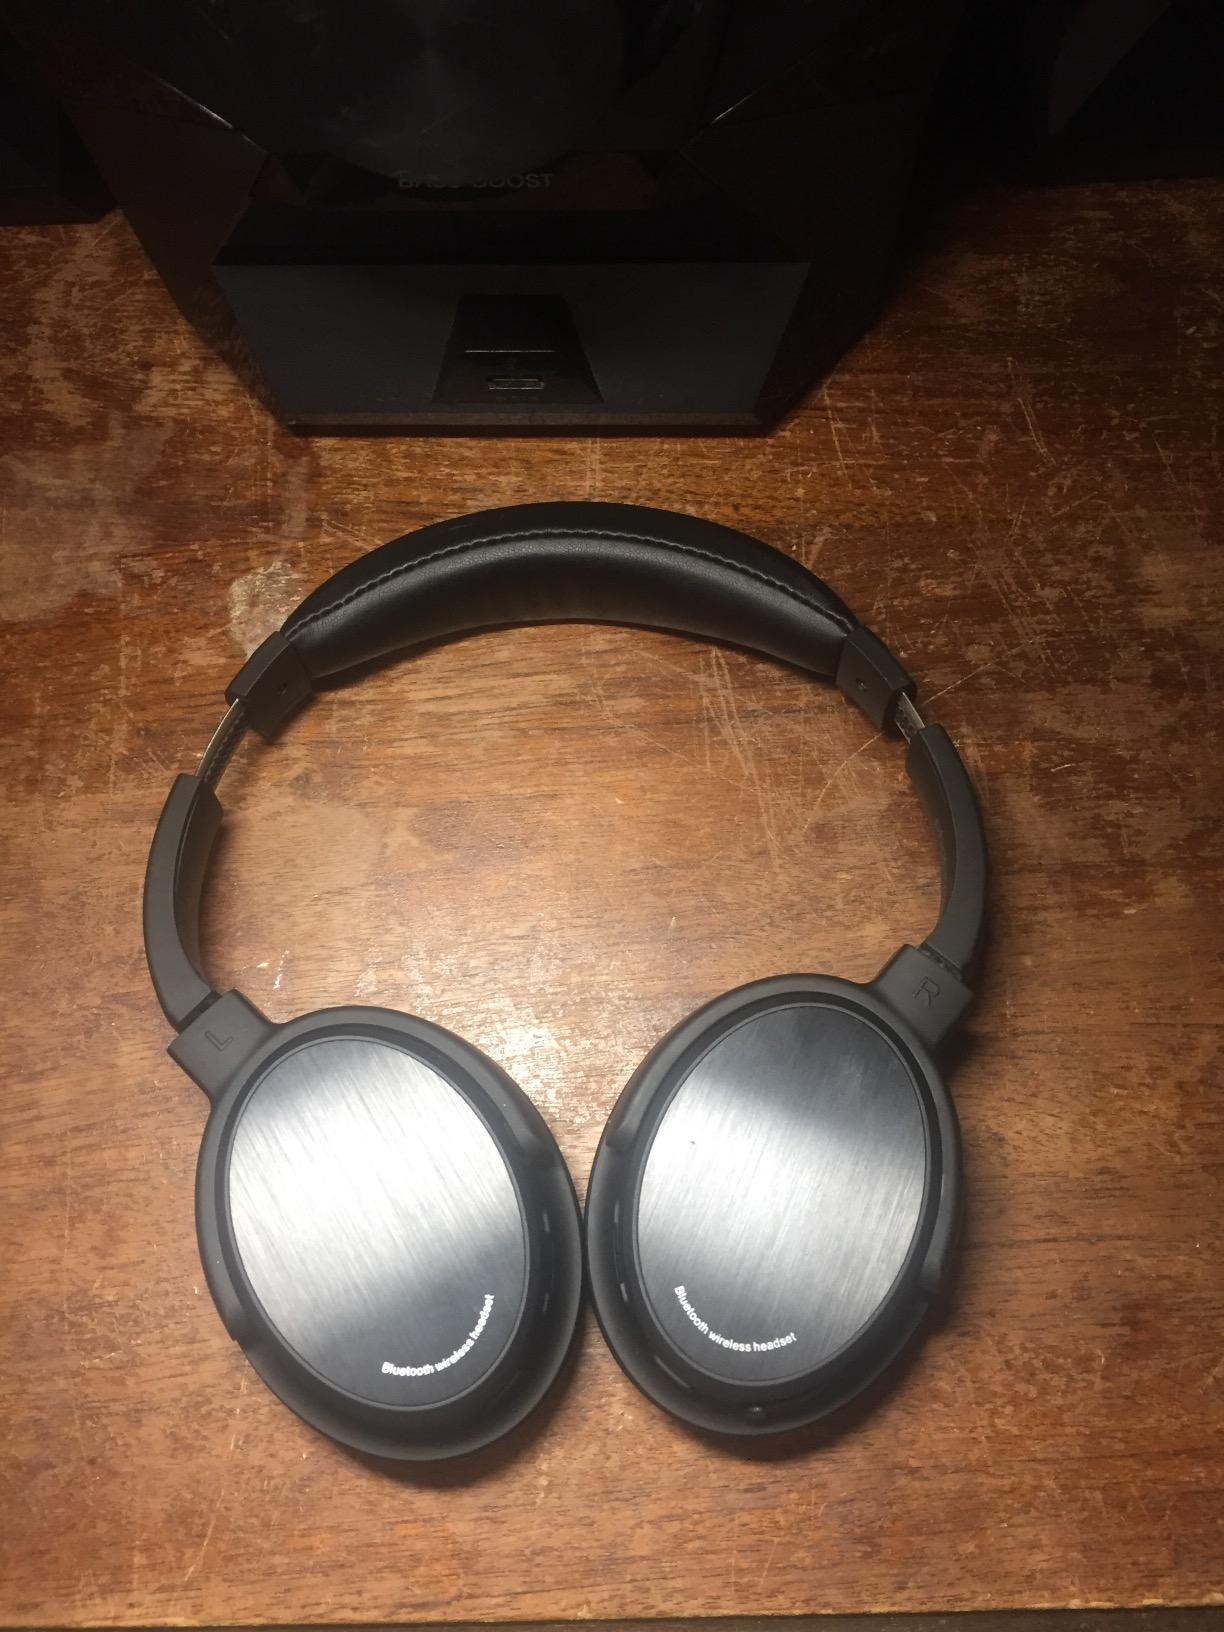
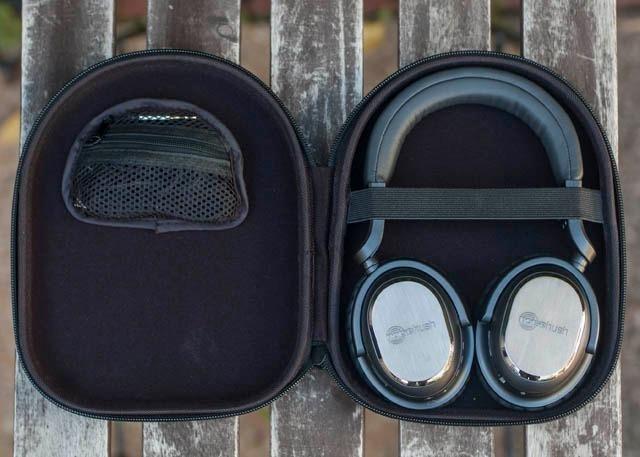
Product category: headphones
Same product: no